Baltic–Soviet relations

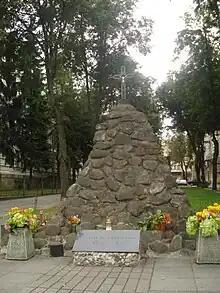
Monument of Lithuanian victims of Soviet occupation in Gediminas Avenue of Vilnius

Relevant events began regarding the Baltic states and the Soviet Union when, following Bolshevist Russia's conflict with the Baltic states—Lithuania, Latvia and Estonia—several peace treaties were signed with Russia and its successor, the Soviet Union. In the late 1920s and early 1930s, the Soviet Union and all three Baltic States further signed non-aggression treaties. The Soviet Union also confirmed that it would adhere to the Kellogg–Briand Pact with regard to its neighbors, including Estonia and Latvia, and entered into a convention defining "aggression" that included all three Baltic countries.